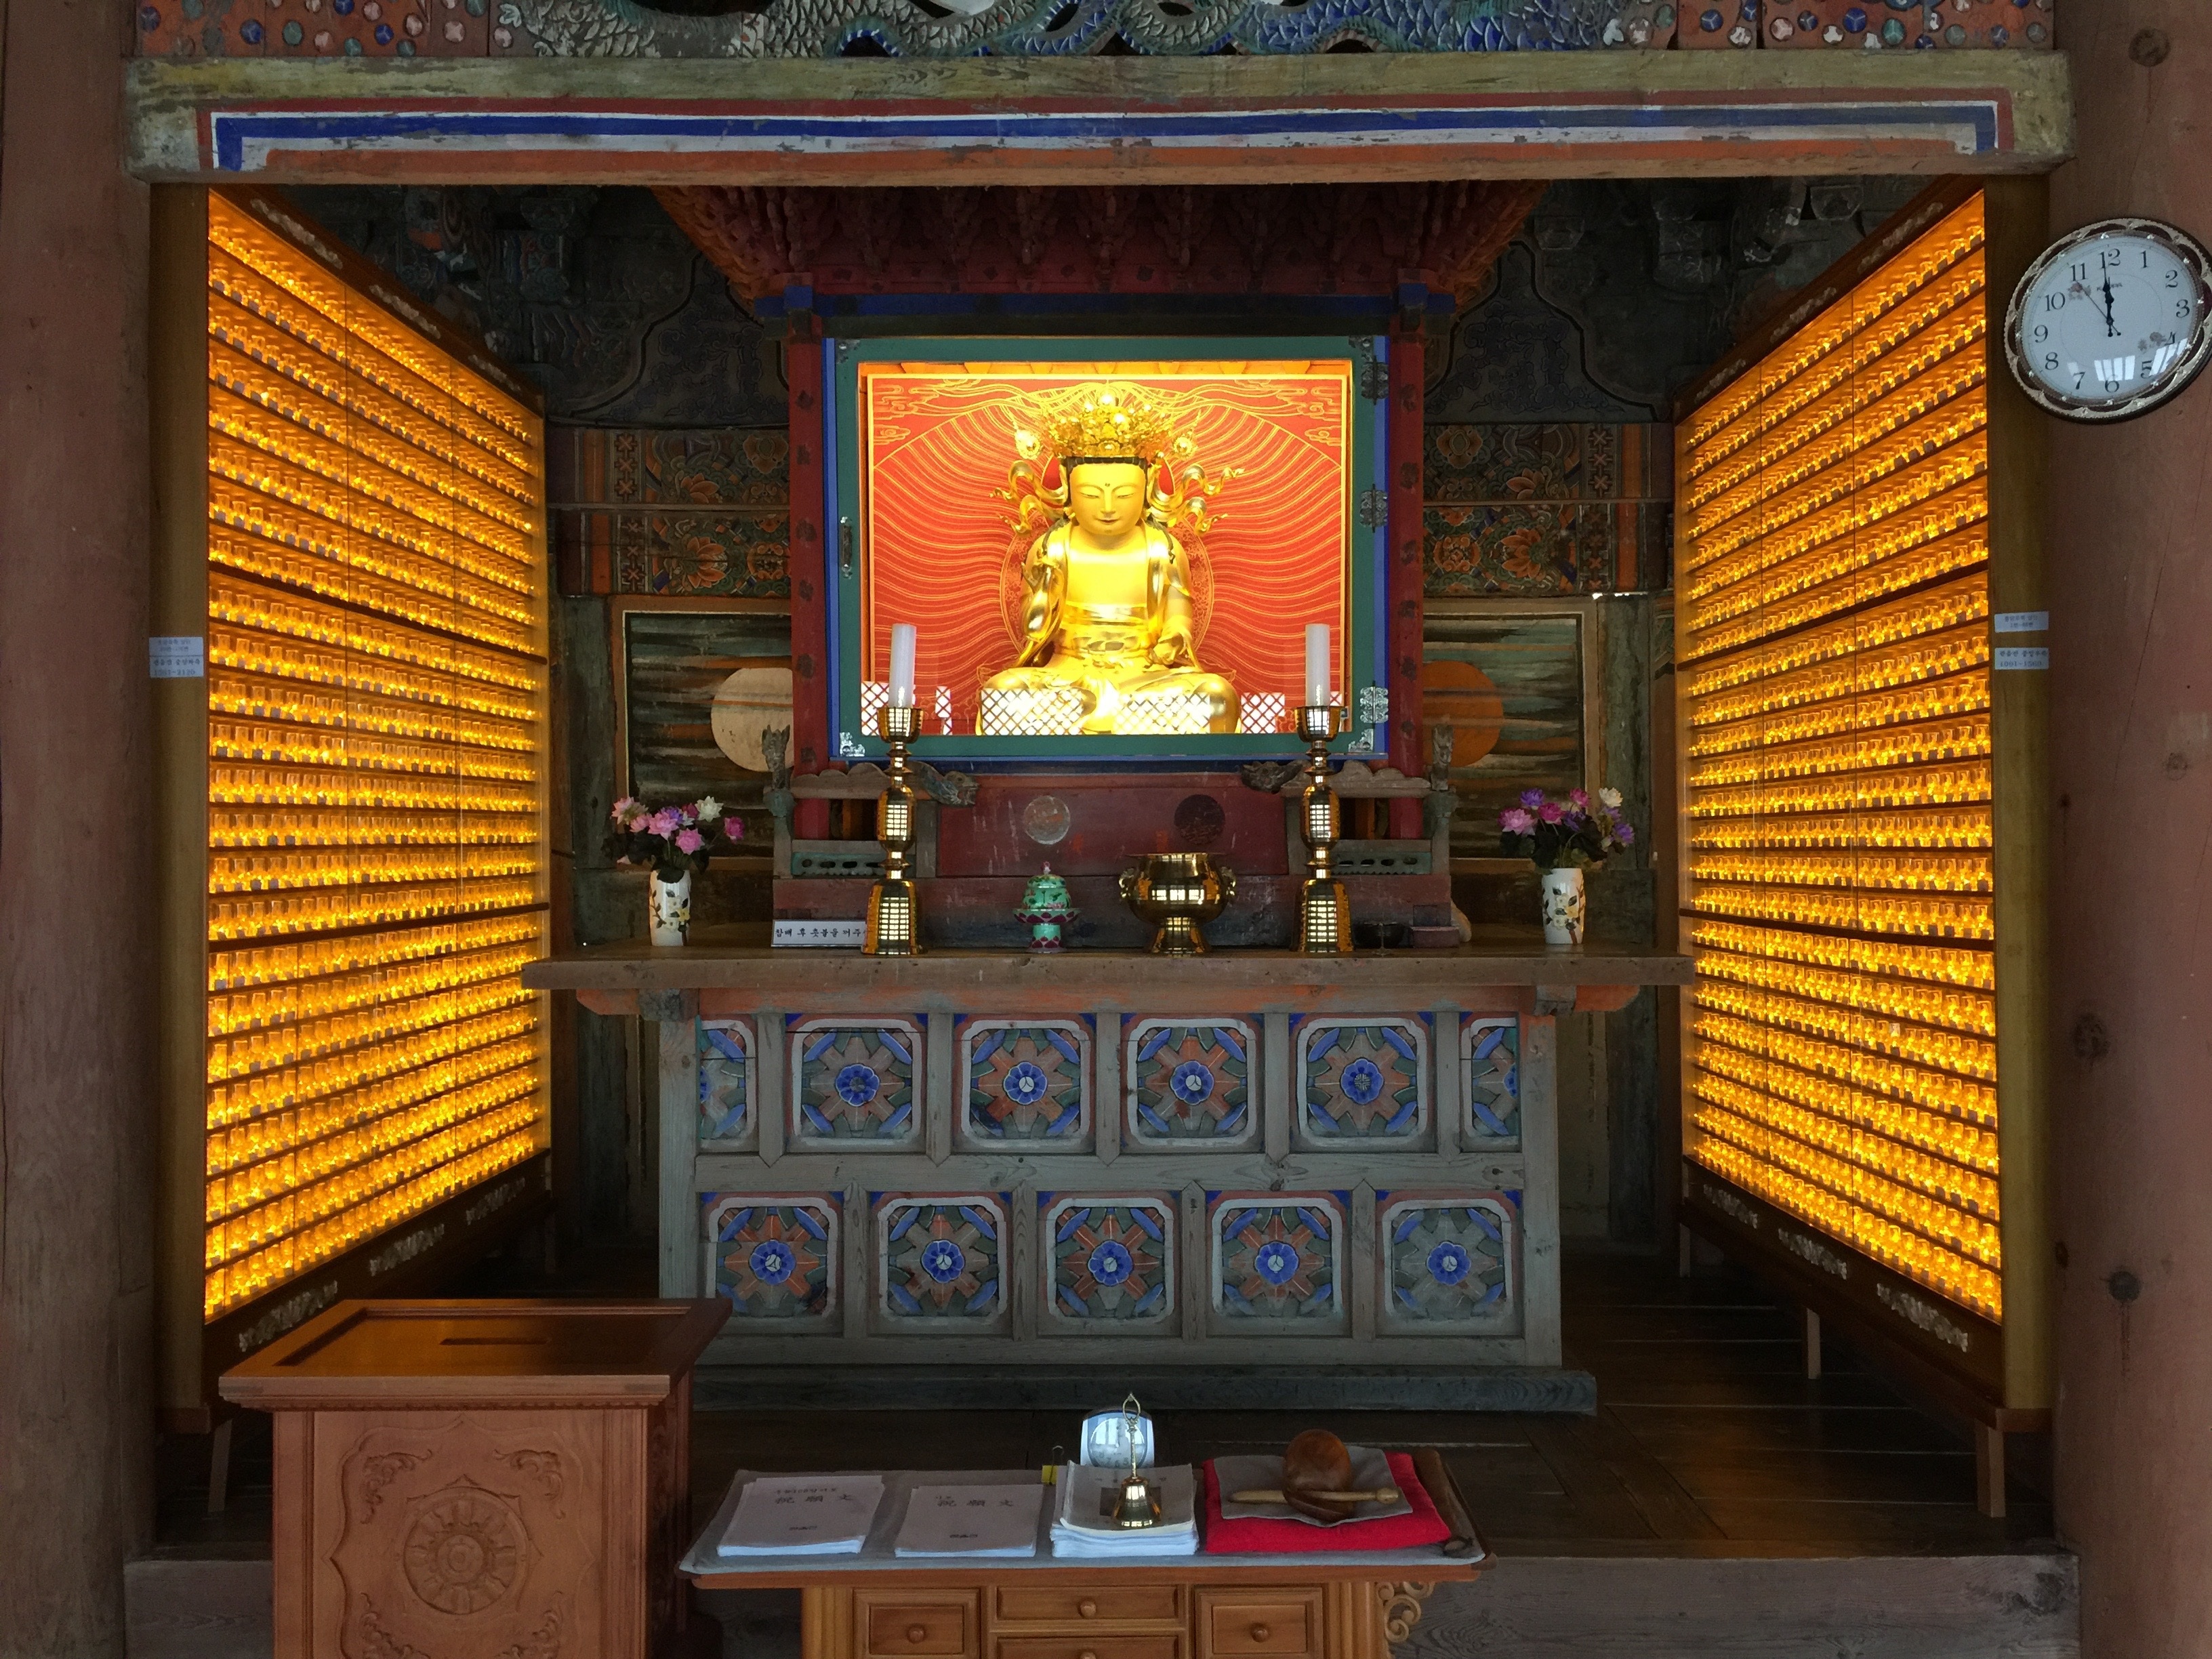
nature, building, travel, furniture, tourism, interior design, korea, temple, shrine, jeollanam do, songgwangsa, suncheon, seungbo inspections, gojong, queen fame